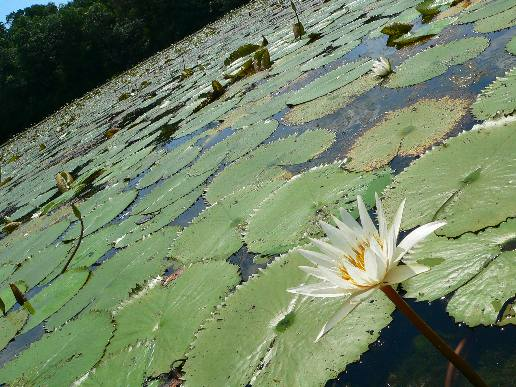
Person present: No